Rodent

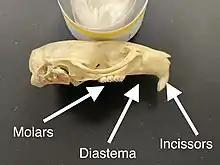
Noticeable diastema in a rodent skull

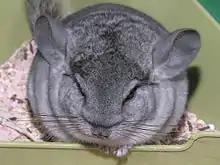
Chinchillas are known for having the densest fur of any land mammal.

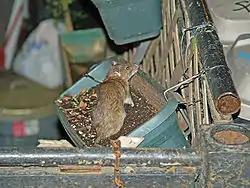
Brown rat in a flowerbox. Some rodents thrive in human habitats.

The distinguishing feature of the rodents is their pairs of continuously growing, razor-sharp, open-rooted incisors. These incisors have thick layers of enamel on the front and little enamel on the back. Because they do not stop growing, the animal must continue to wear them down so that they do not reach and pierce the skull. As the incisors grind against each other, the softer dentine on the rear of the teeth wears away, leaving the sharp enamel edge shaped like the blade of a chisel. Most species have up to 22 teeth with no canines or anterior premolars. A gap, or diastema, occurs between the incisors and the cheek teeth in most species. This allows rodents to suck in their cheeks or lips to shield their mouth and throat from wood shavings and other inedible material, discarding this waste from the sides of their mouths. Chinchillas and guinea pigs have a high-fiber diet; their molars have no roots and grow continuously like their incisors.